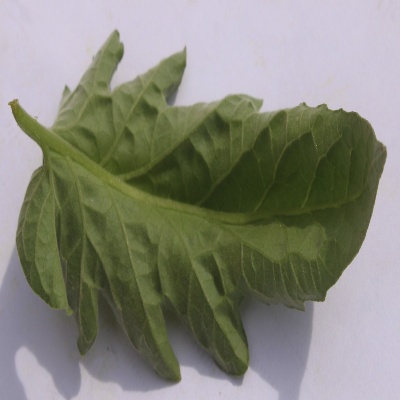
Crop: Tomato
Condition: leaf curl